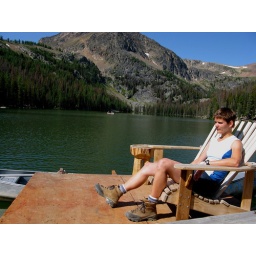
Having a seat in the first chair I came across!